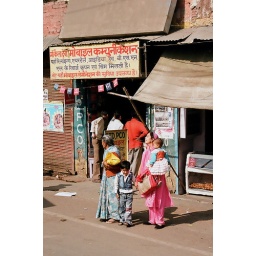
I would not want to cross the street in Agra. I hope they made it.